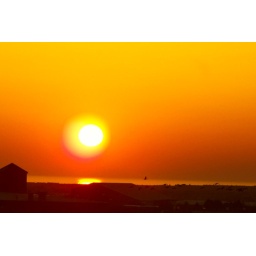
An orange coloured sky over the Irish Sea